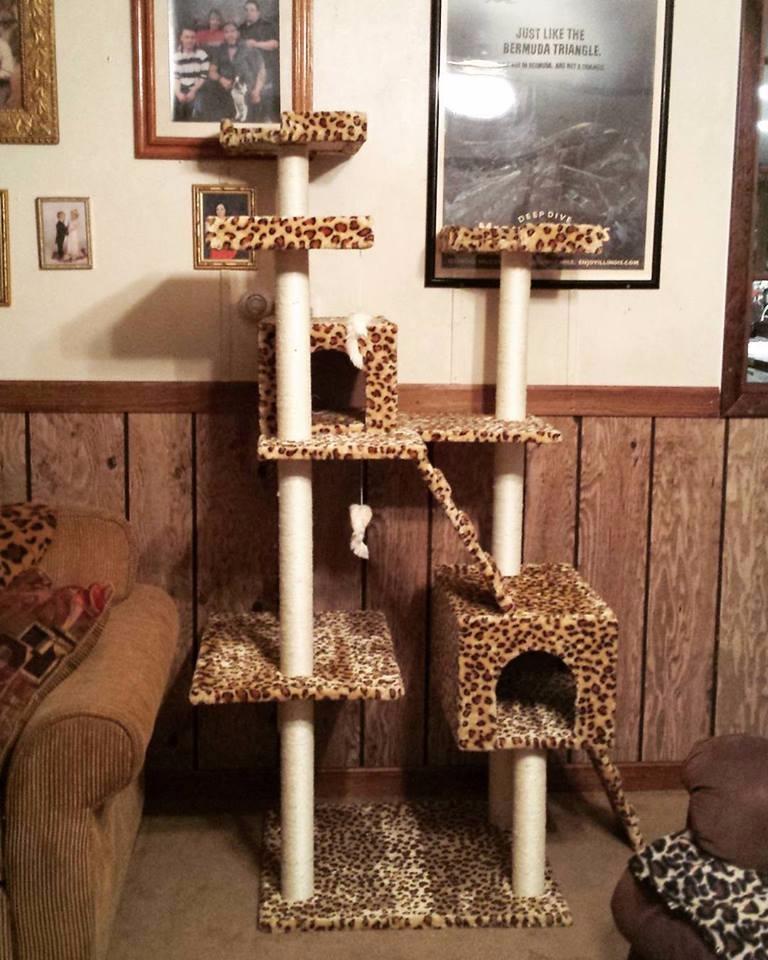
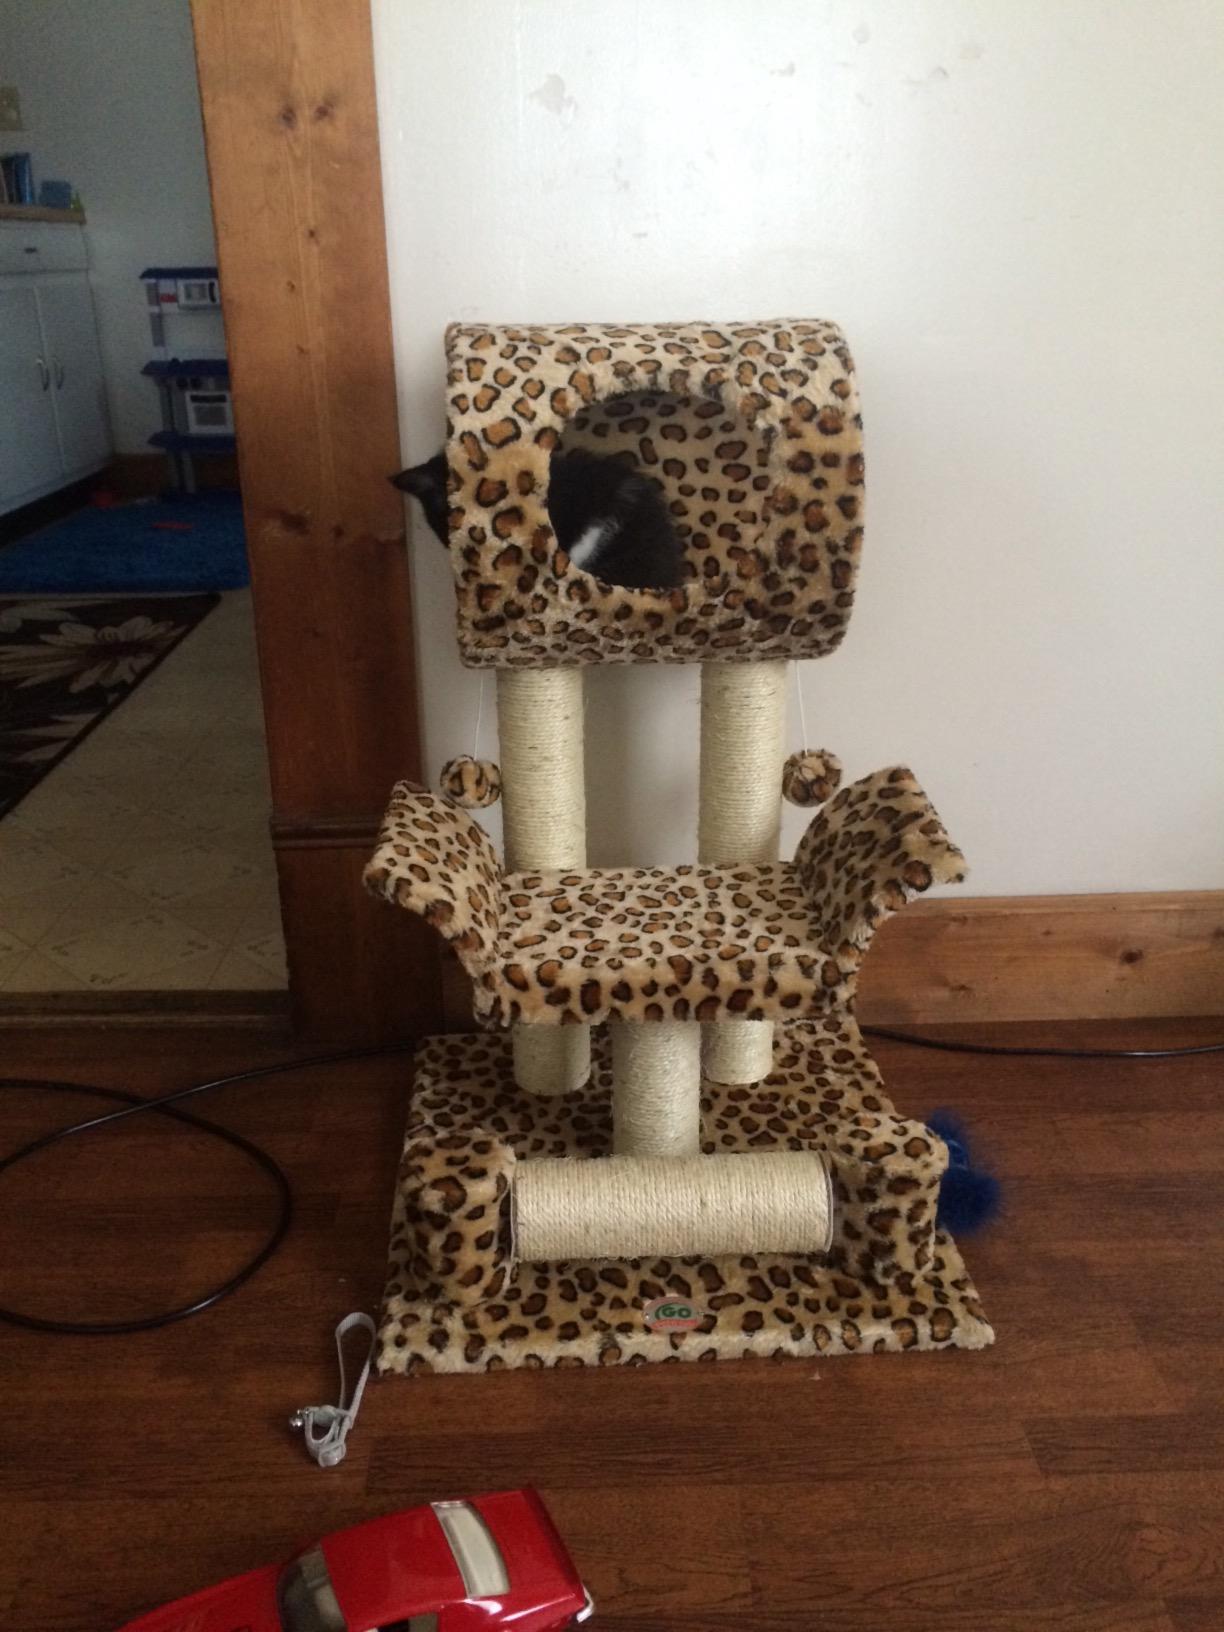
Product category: items_cat tree
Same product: no